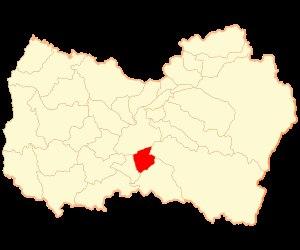
Placilla est une ville et une commune du Chili faisant partie de la province de Colchagua, elle-même rattachée à la région O'Higgins. En 2012, sa population s'élevait à 9 624 habitants. La superficie de la commune est de 147 km². Le territoire de la commune est coupé en deux par le rio Tinguiririca qui a taillé une vallée à une altitude de 150 mètres dans la Cordillère de la Côte surplombée par des collines culminant à 1 000 mètres au nord et 700 mètres au sud. La commune se trouve à environ 138 kilomètres au sud de la capitale Santiago et 15 kilomètres à l'ouest de San Fernando capitale de la Province de Colchagua. L'activité principale de la commune porte sur la production de fruits et de vins.